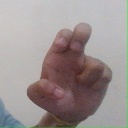
अक्षर: अ